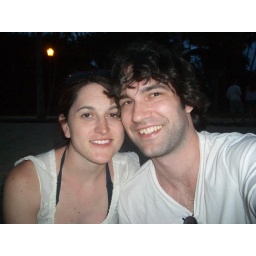
Self portrait on Sans Souci beach at sunset; after having a few pops while sitting in the sand.